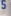
Number: 5